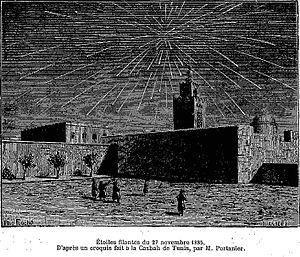
Etoiles filantes du 27 novembre 1885, D'après un croquis fait à la Casbah de Tunis,
Les Léonides, ou Delta Léonides, sont un essaim de météoroïdes ou météores associés, observables en novembre, dont le radiant est situé dans la constellation zodiacale du Lion.